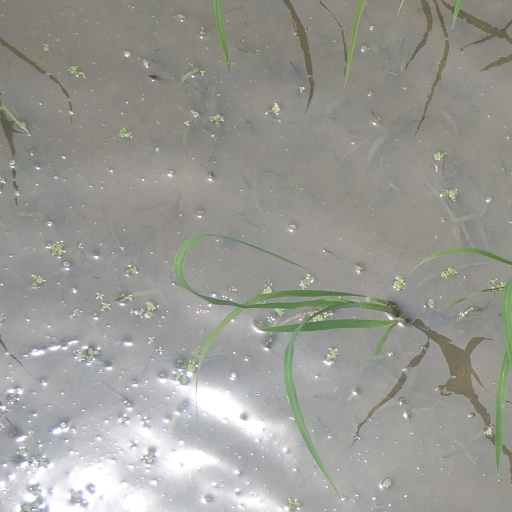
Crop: rice